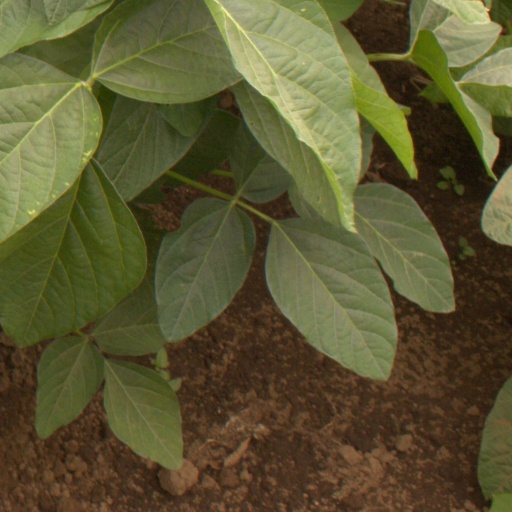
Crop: soybean